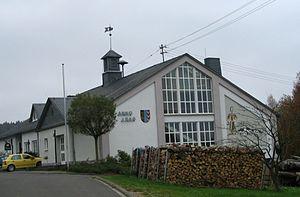
Mörschbach est une municipalité du Verbandsgemeinde Rheinböllen, dans l'arrondissement de Rhin-Hunsrück, en Rhénanie-Palatinat, dans l'ouest de l'Allemagne.